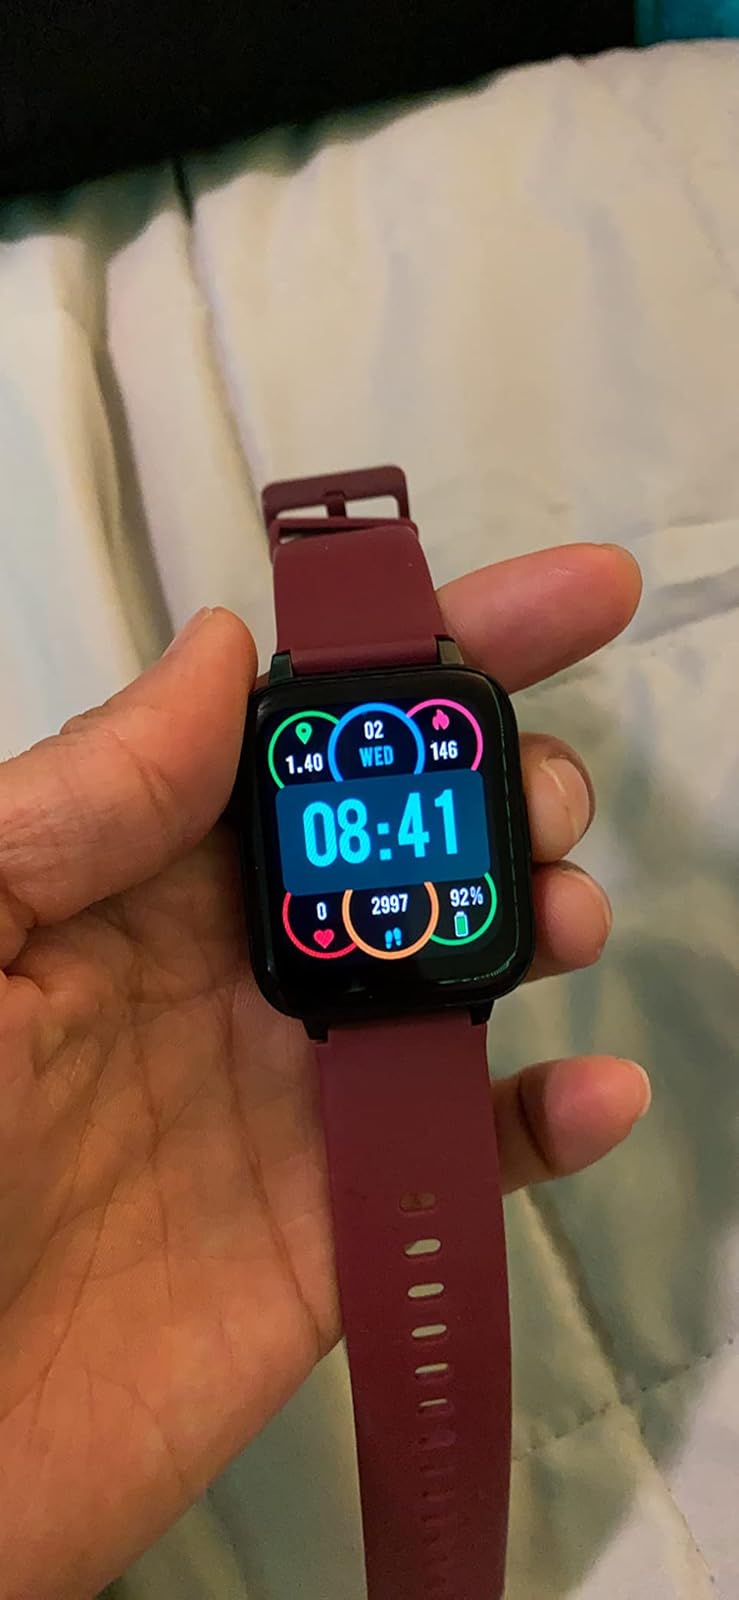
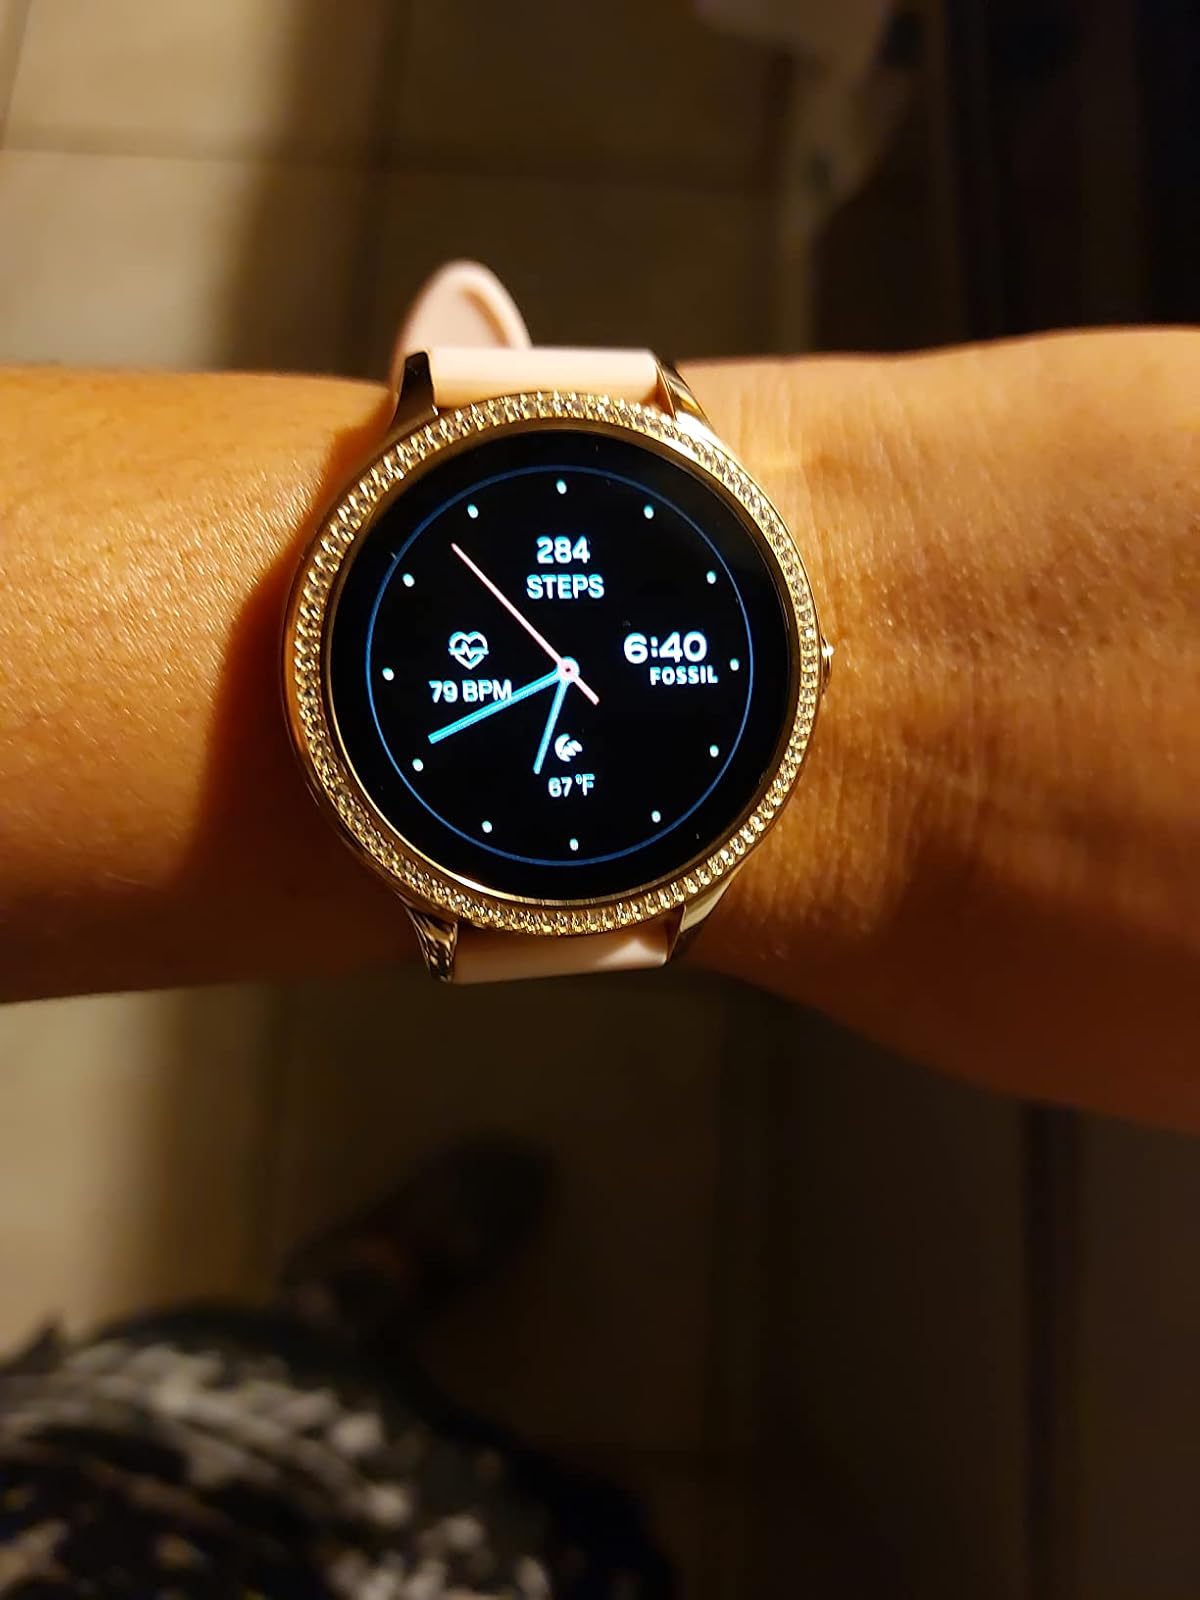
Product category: smartwatch
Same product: no